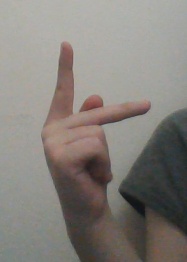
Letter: dha